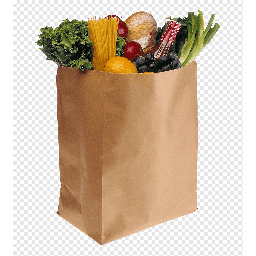
Label: plastic